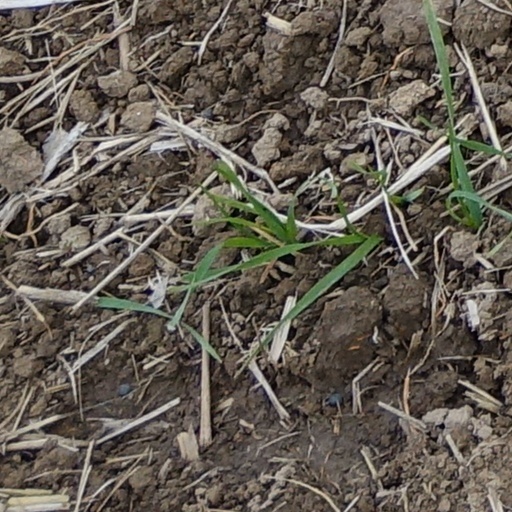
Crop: wheat